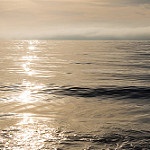
Label: sea